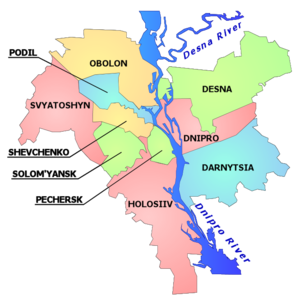
Kiev est la capitale et la plus grande ville d'Ukraine. C'est aussi le chef-lieu de l'oblast de Kiev et l'une des plus anciennes villes de Ruthénie. Elle comptait 2 887 974 habitants en 2015.
Cet article recense les plans et cartes de la ville de Kiev à travers l'histoire.
La ville de Kiev est divisée, depuis 2001, en 10 districts.